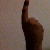
The image shows a hand gesture representing the number 1 in Indian Sign Language.